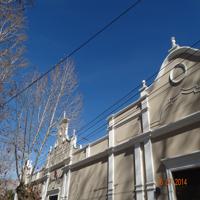
Weather: sun or clear